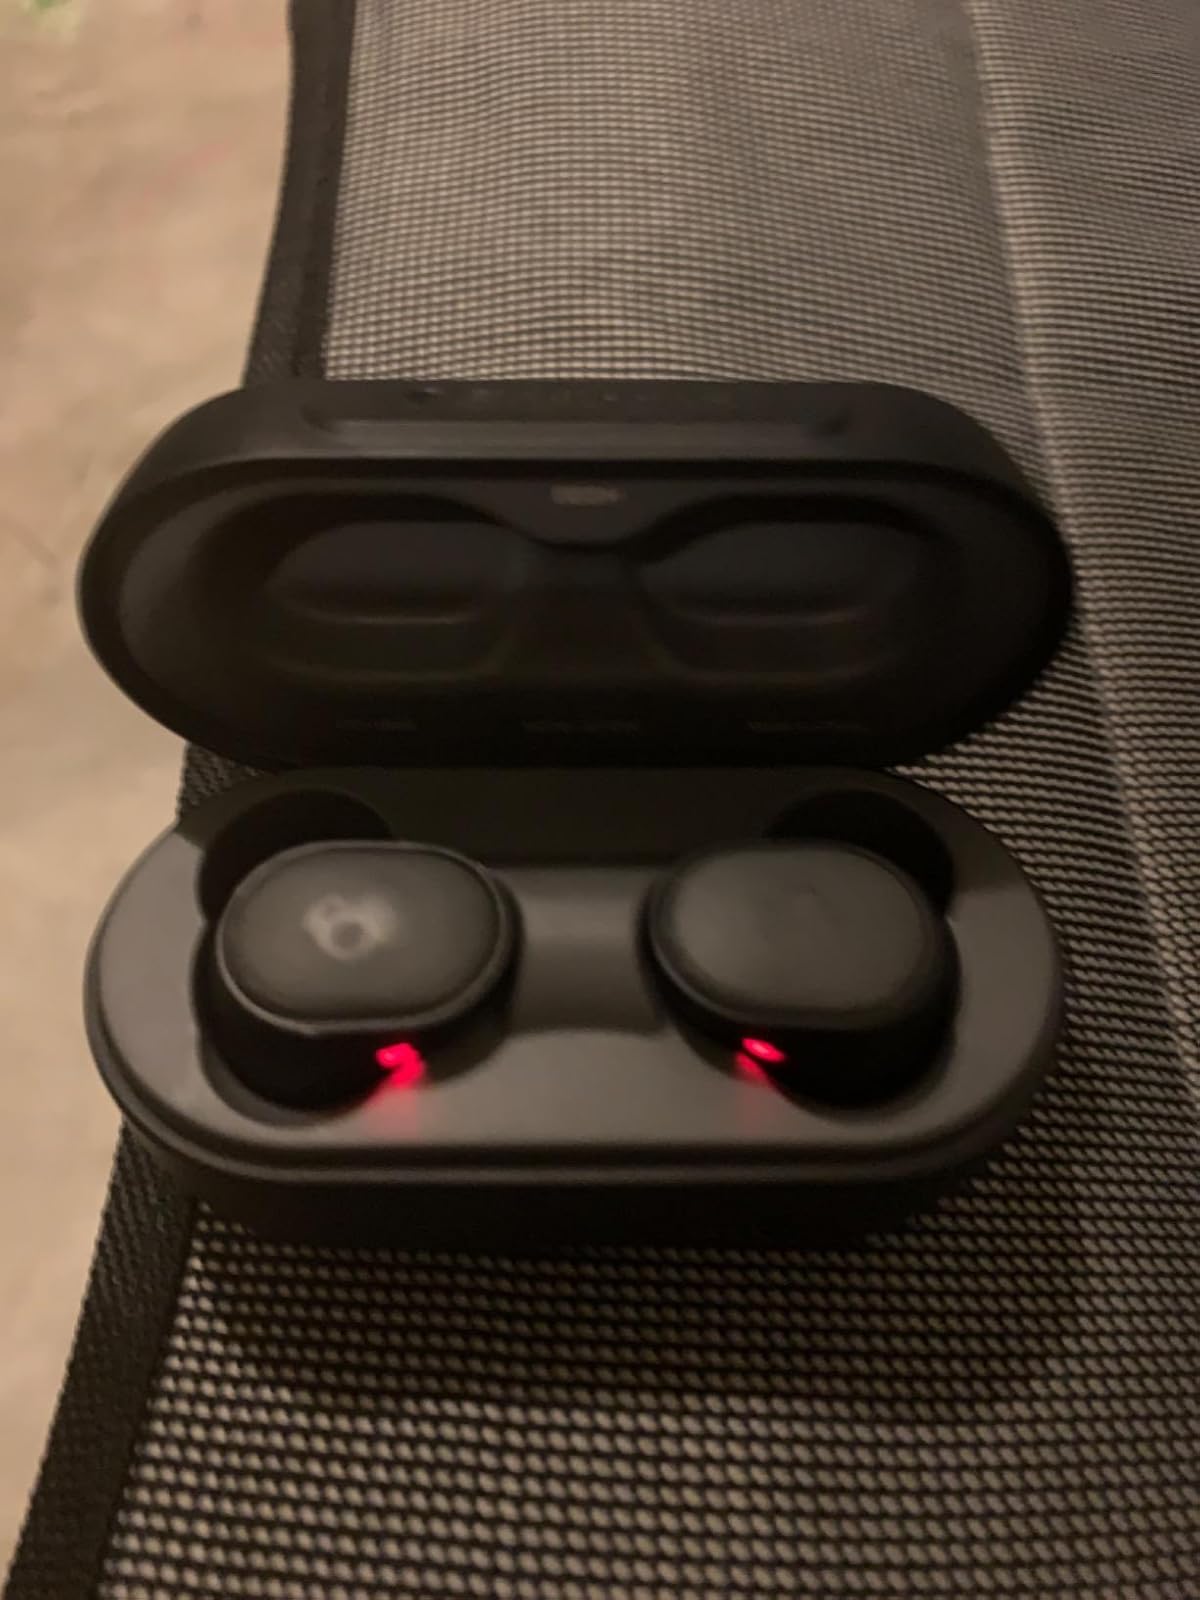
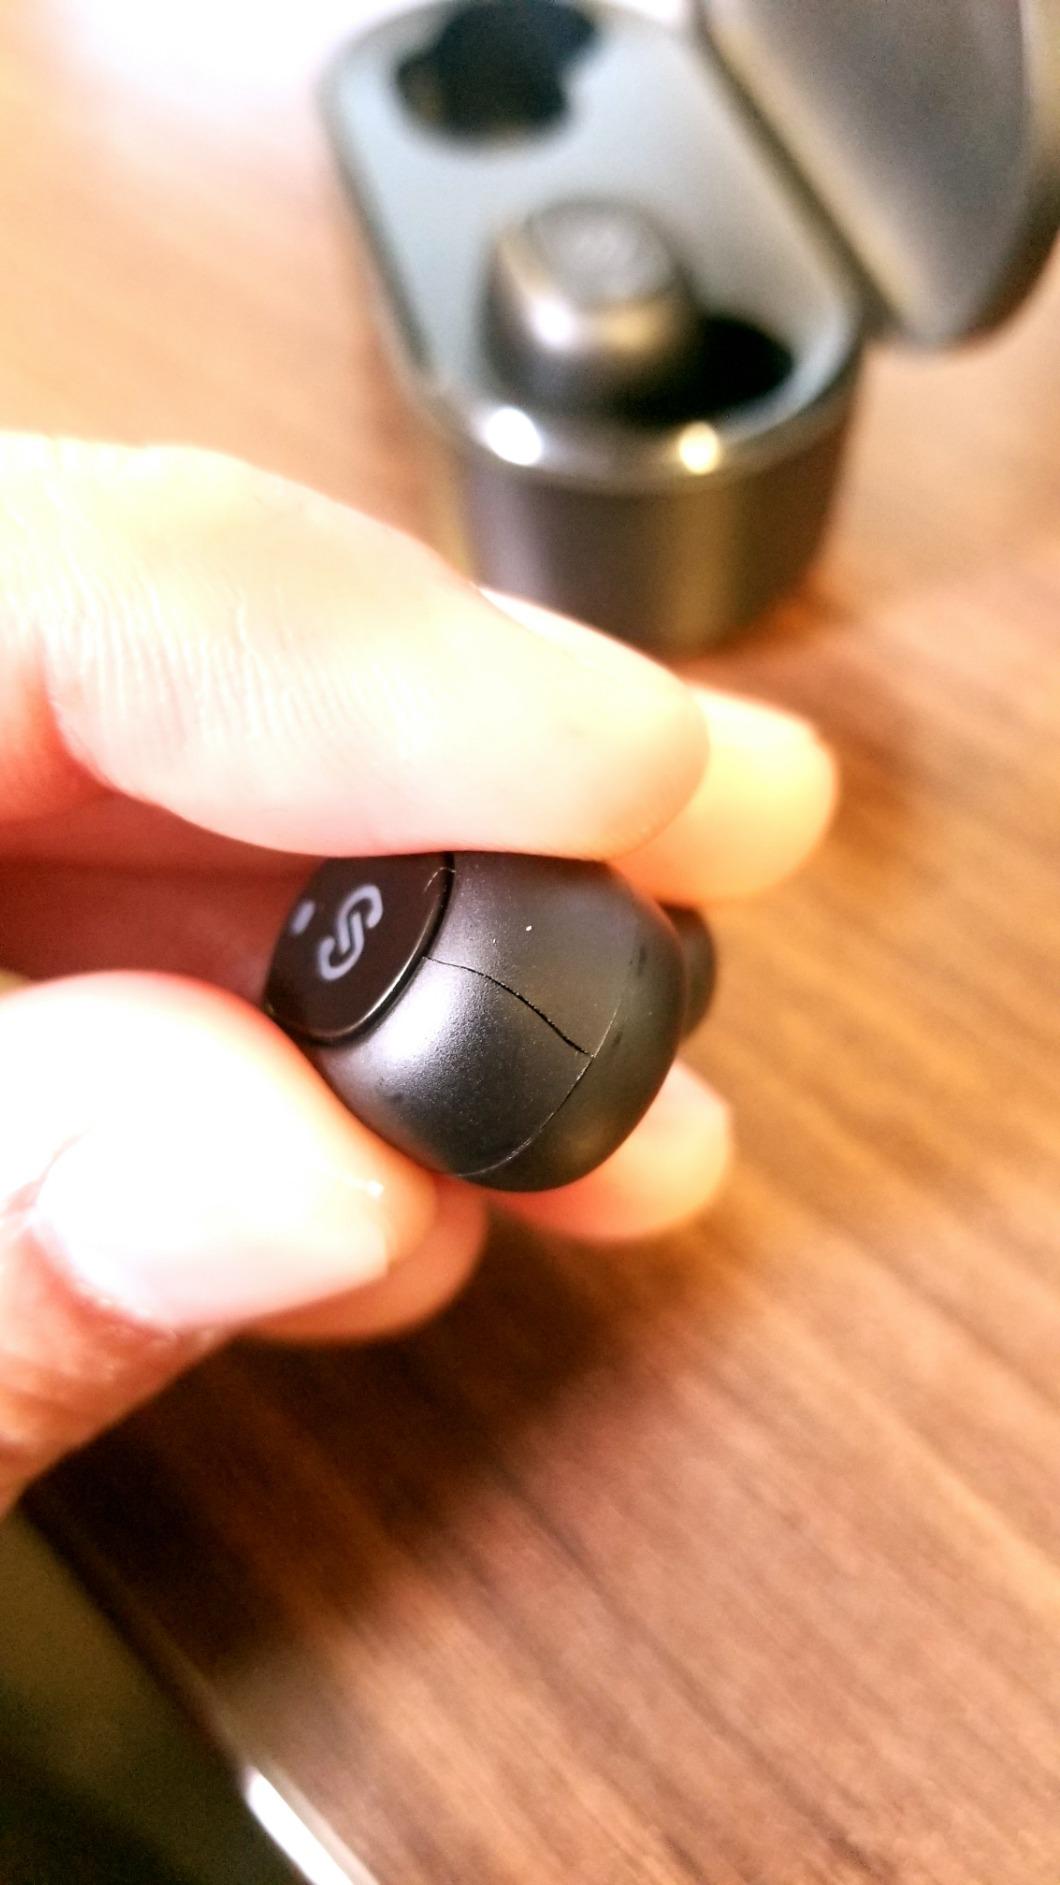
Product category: earbuds
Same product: no